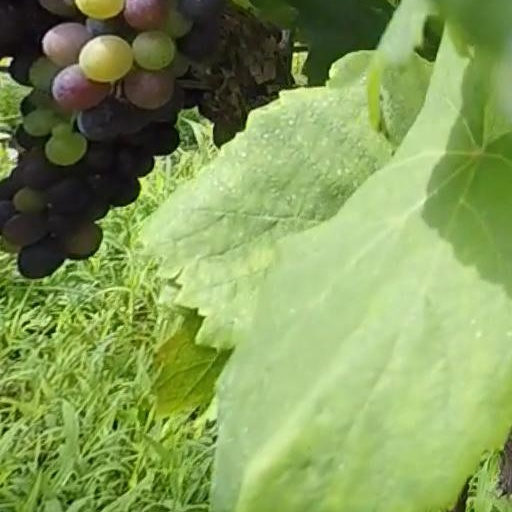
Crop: grape